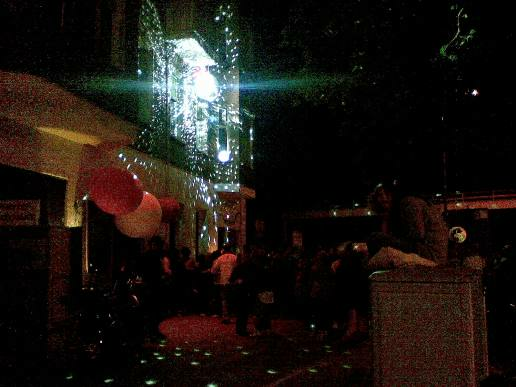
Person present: Yes